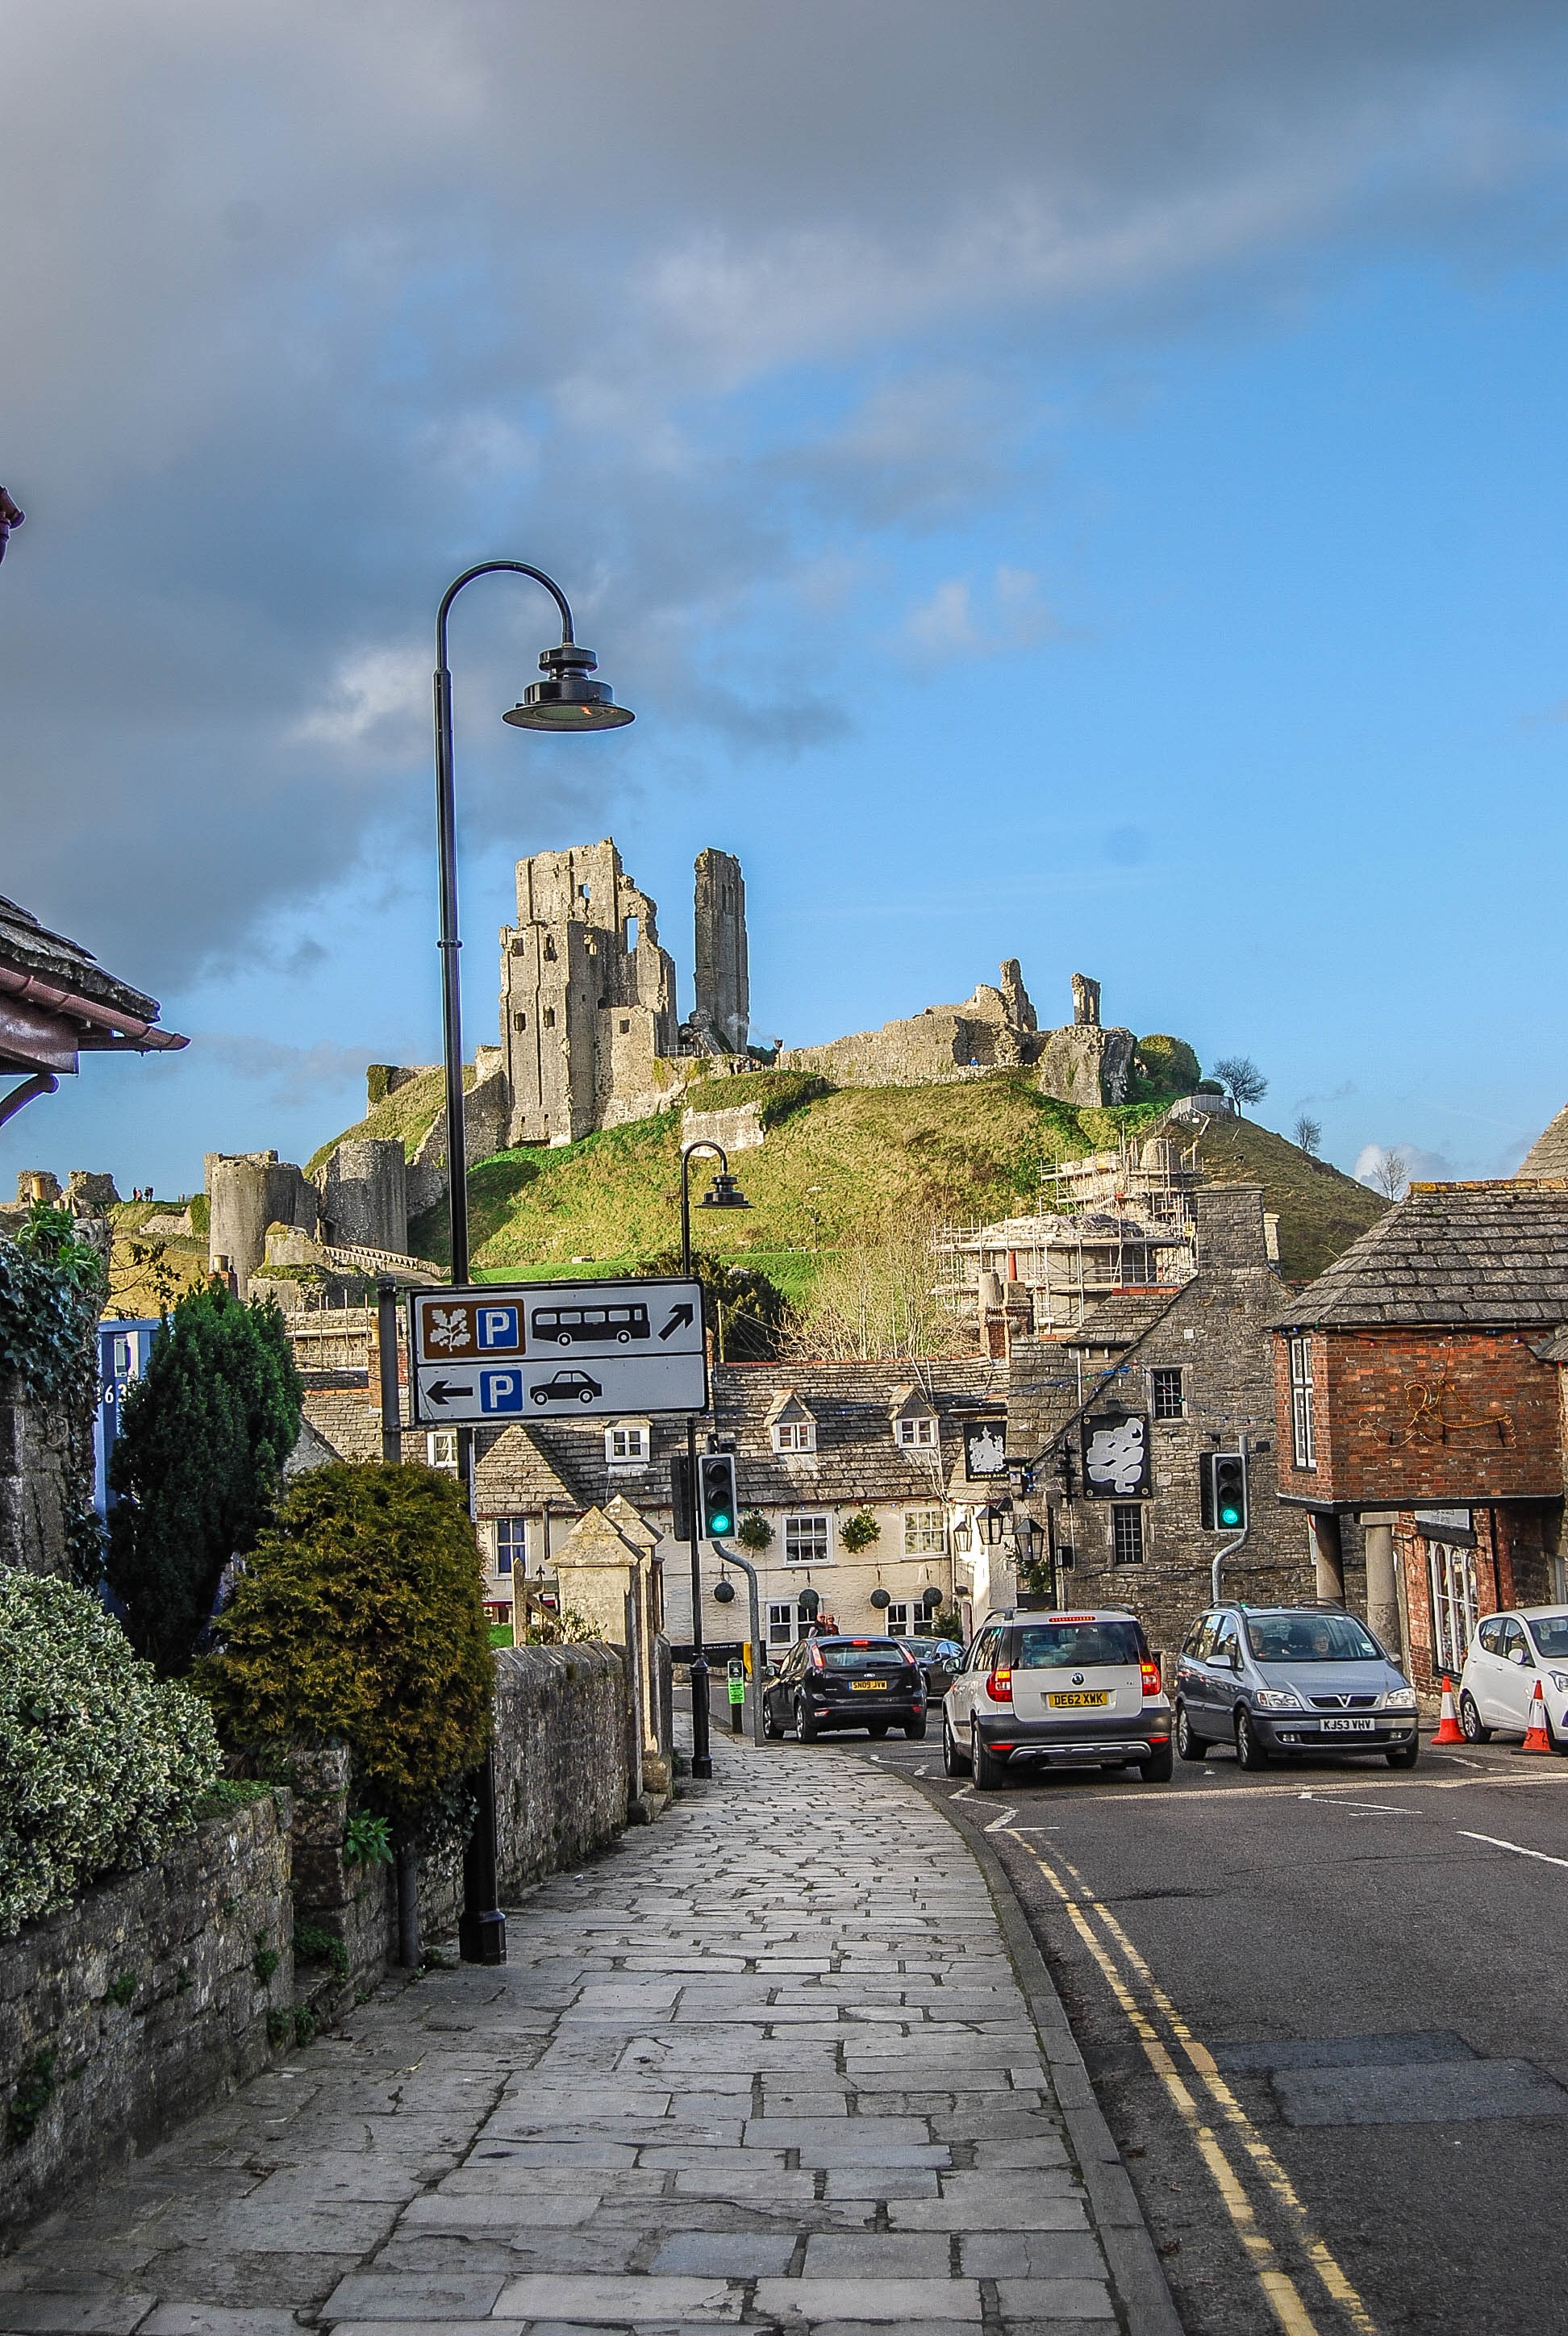
sea, coast, road, street, town, city, walkway, cityscape, vacation, travel, village, transport, suburb, lighting, sky and clouds, england, clouds, buildings, infrastructure, cars, neighbourhood, corfe castle, urban area, residential area, human settlement